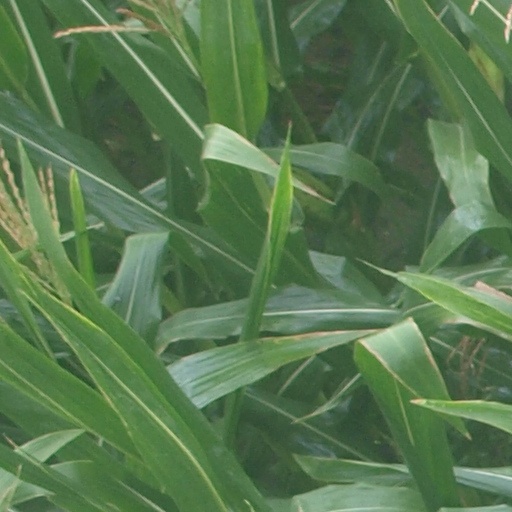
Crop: maize; corn